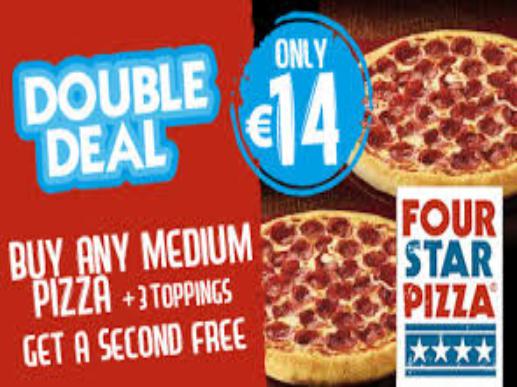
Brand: Four Star Pizza
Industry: Food